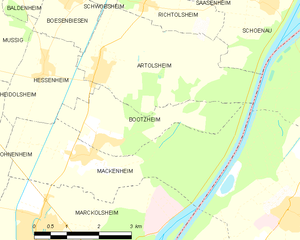
Carte des communes françaises